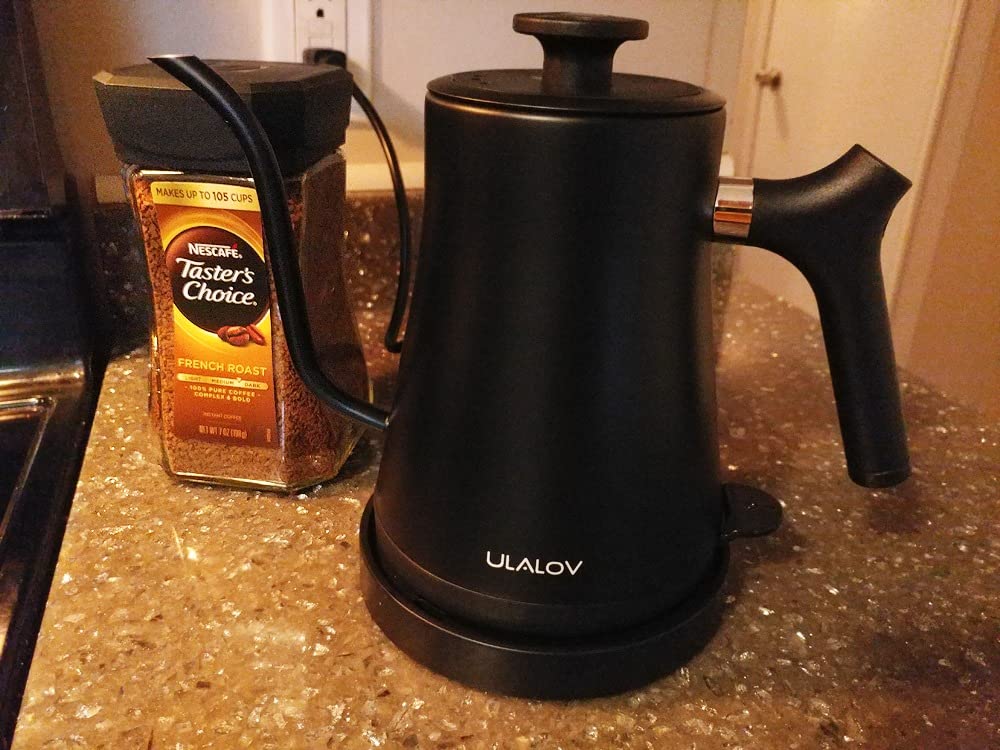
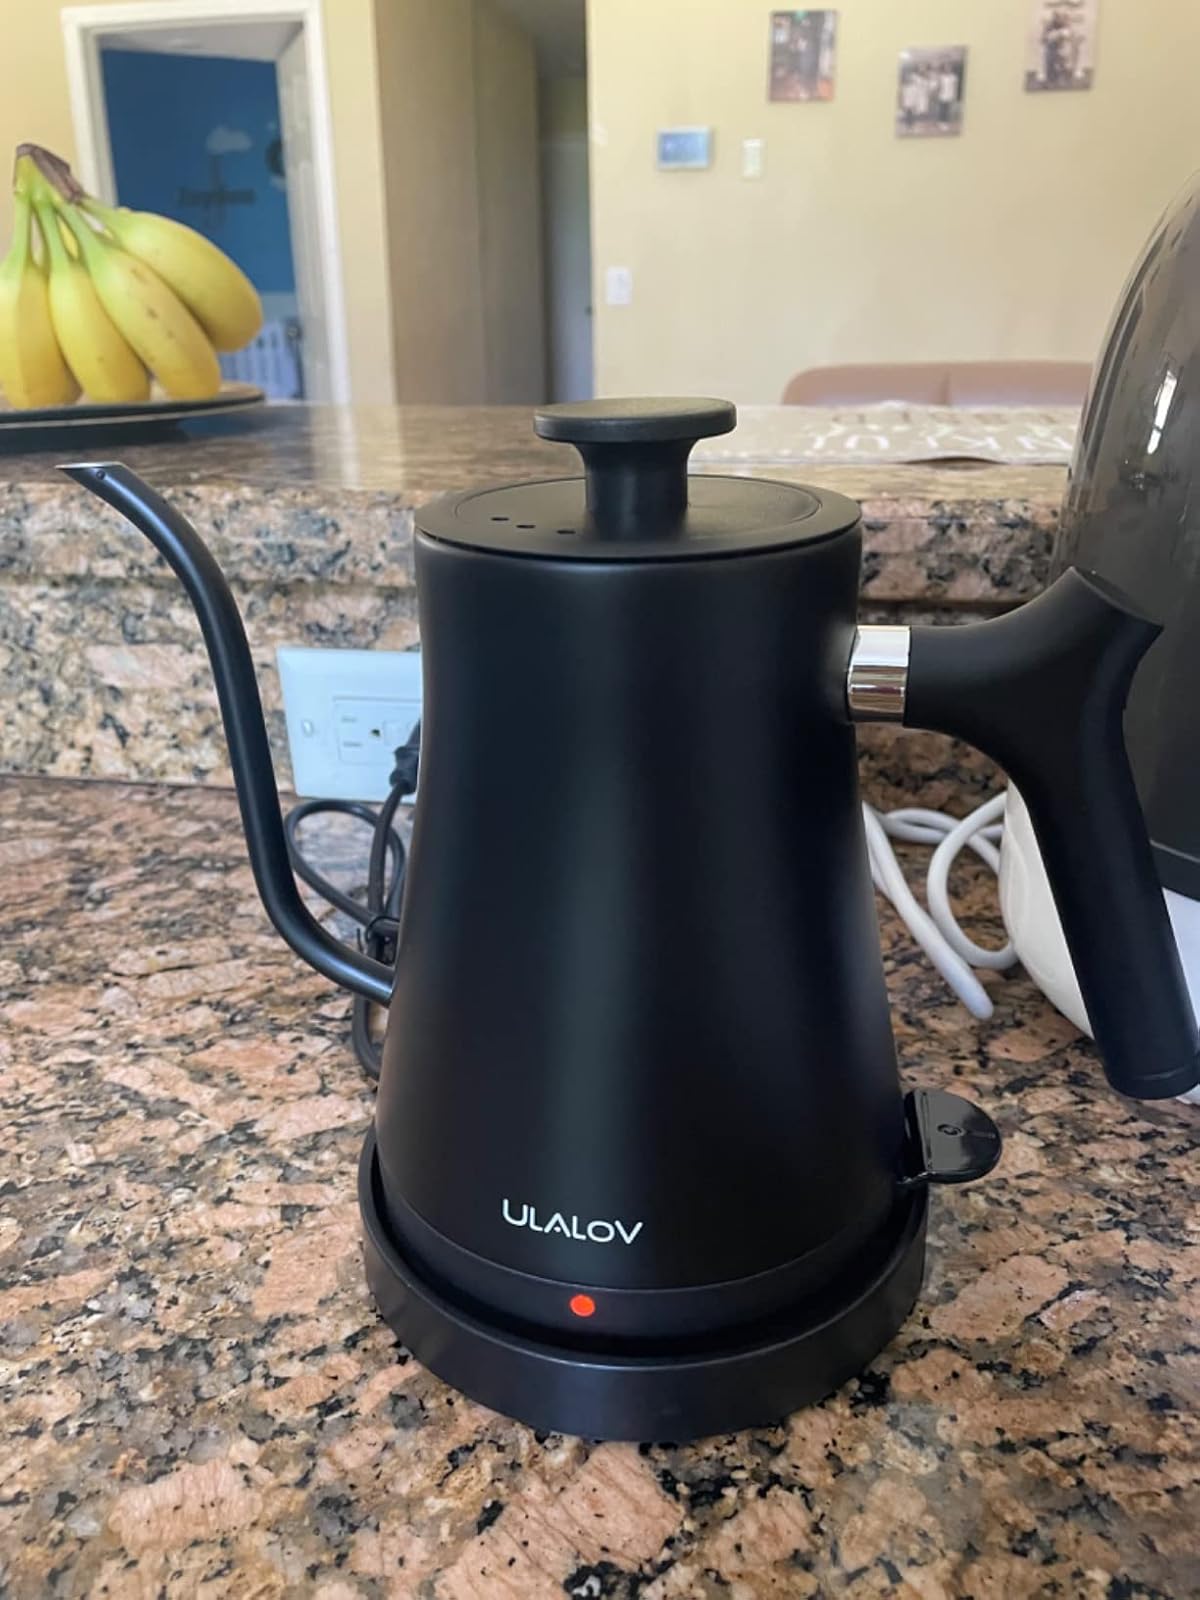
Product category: items_kettle
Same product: yes